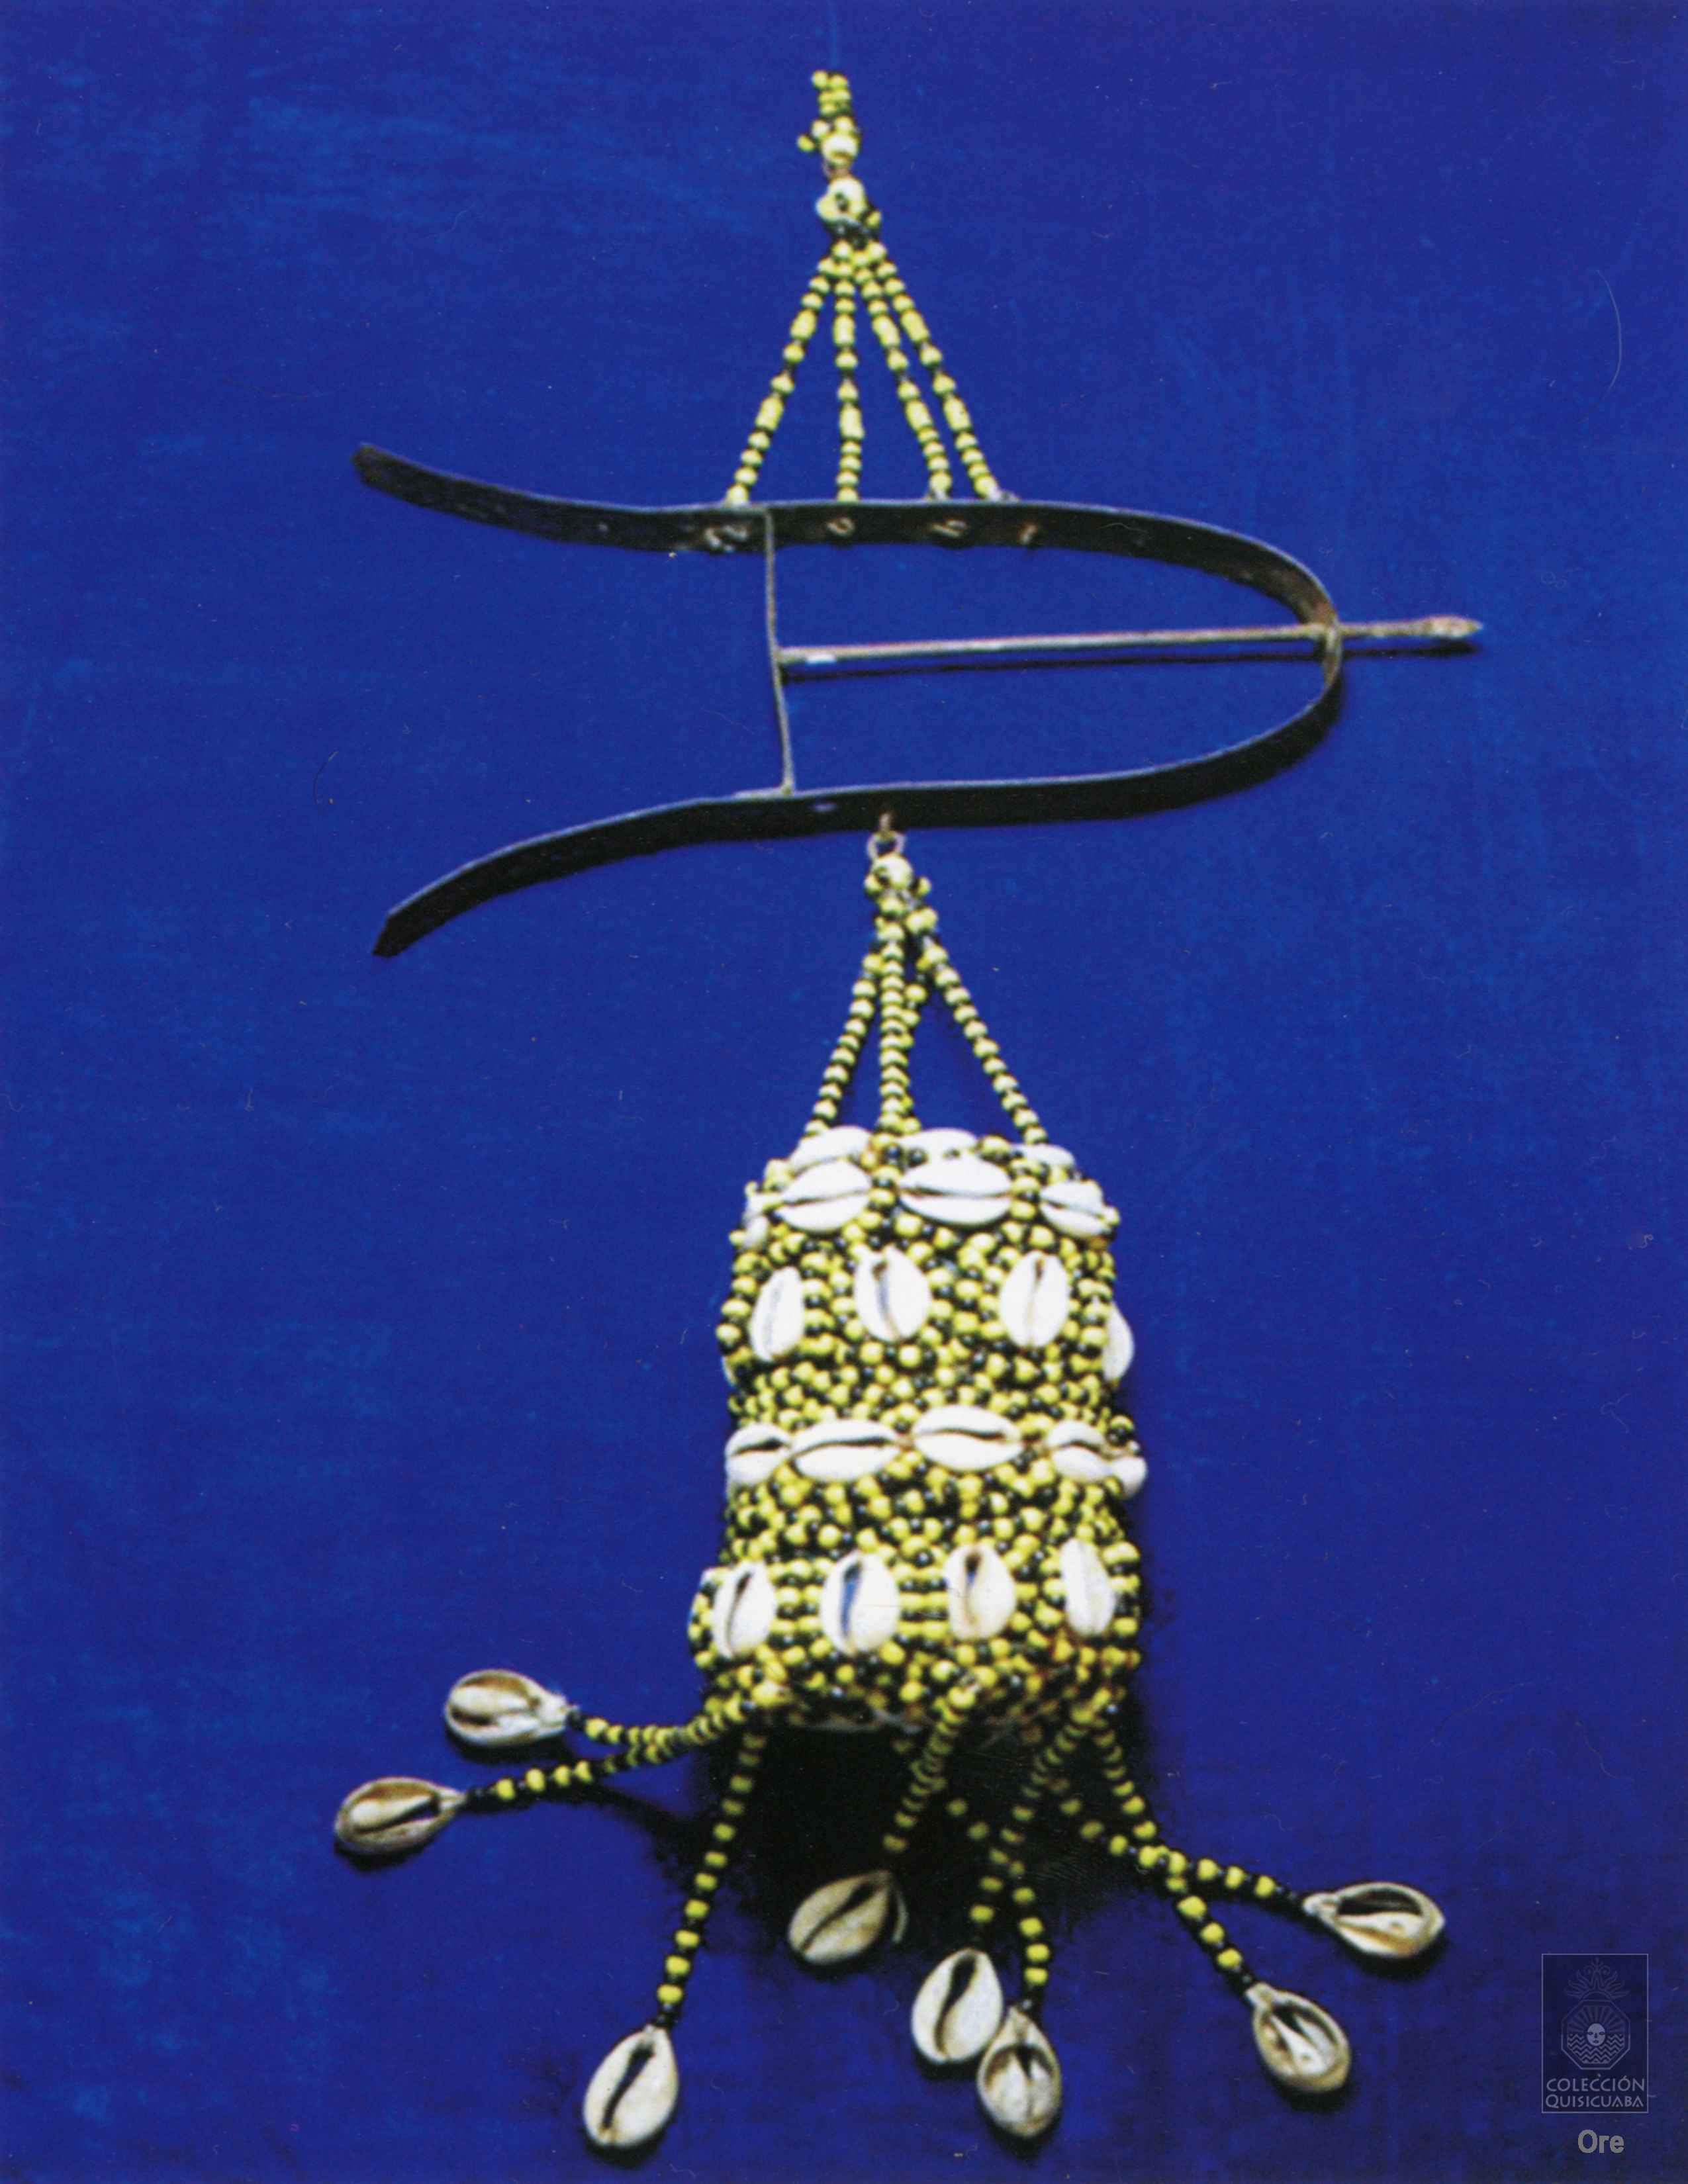
cuba, religion